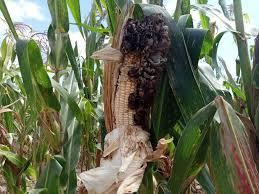
Katika shamba hili tunaona likiwa la [cs]green[cs]. Mengine imetoa mahindi ya kuchoma. Kando kando yake tunaona lingine likiwa na kitu ya [cs]black[cs] juu.